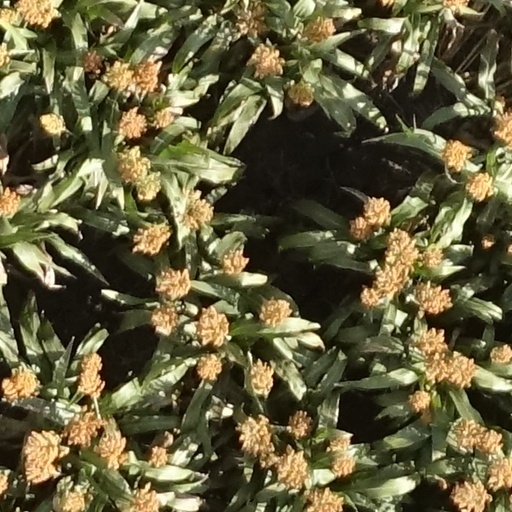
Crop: sorghum